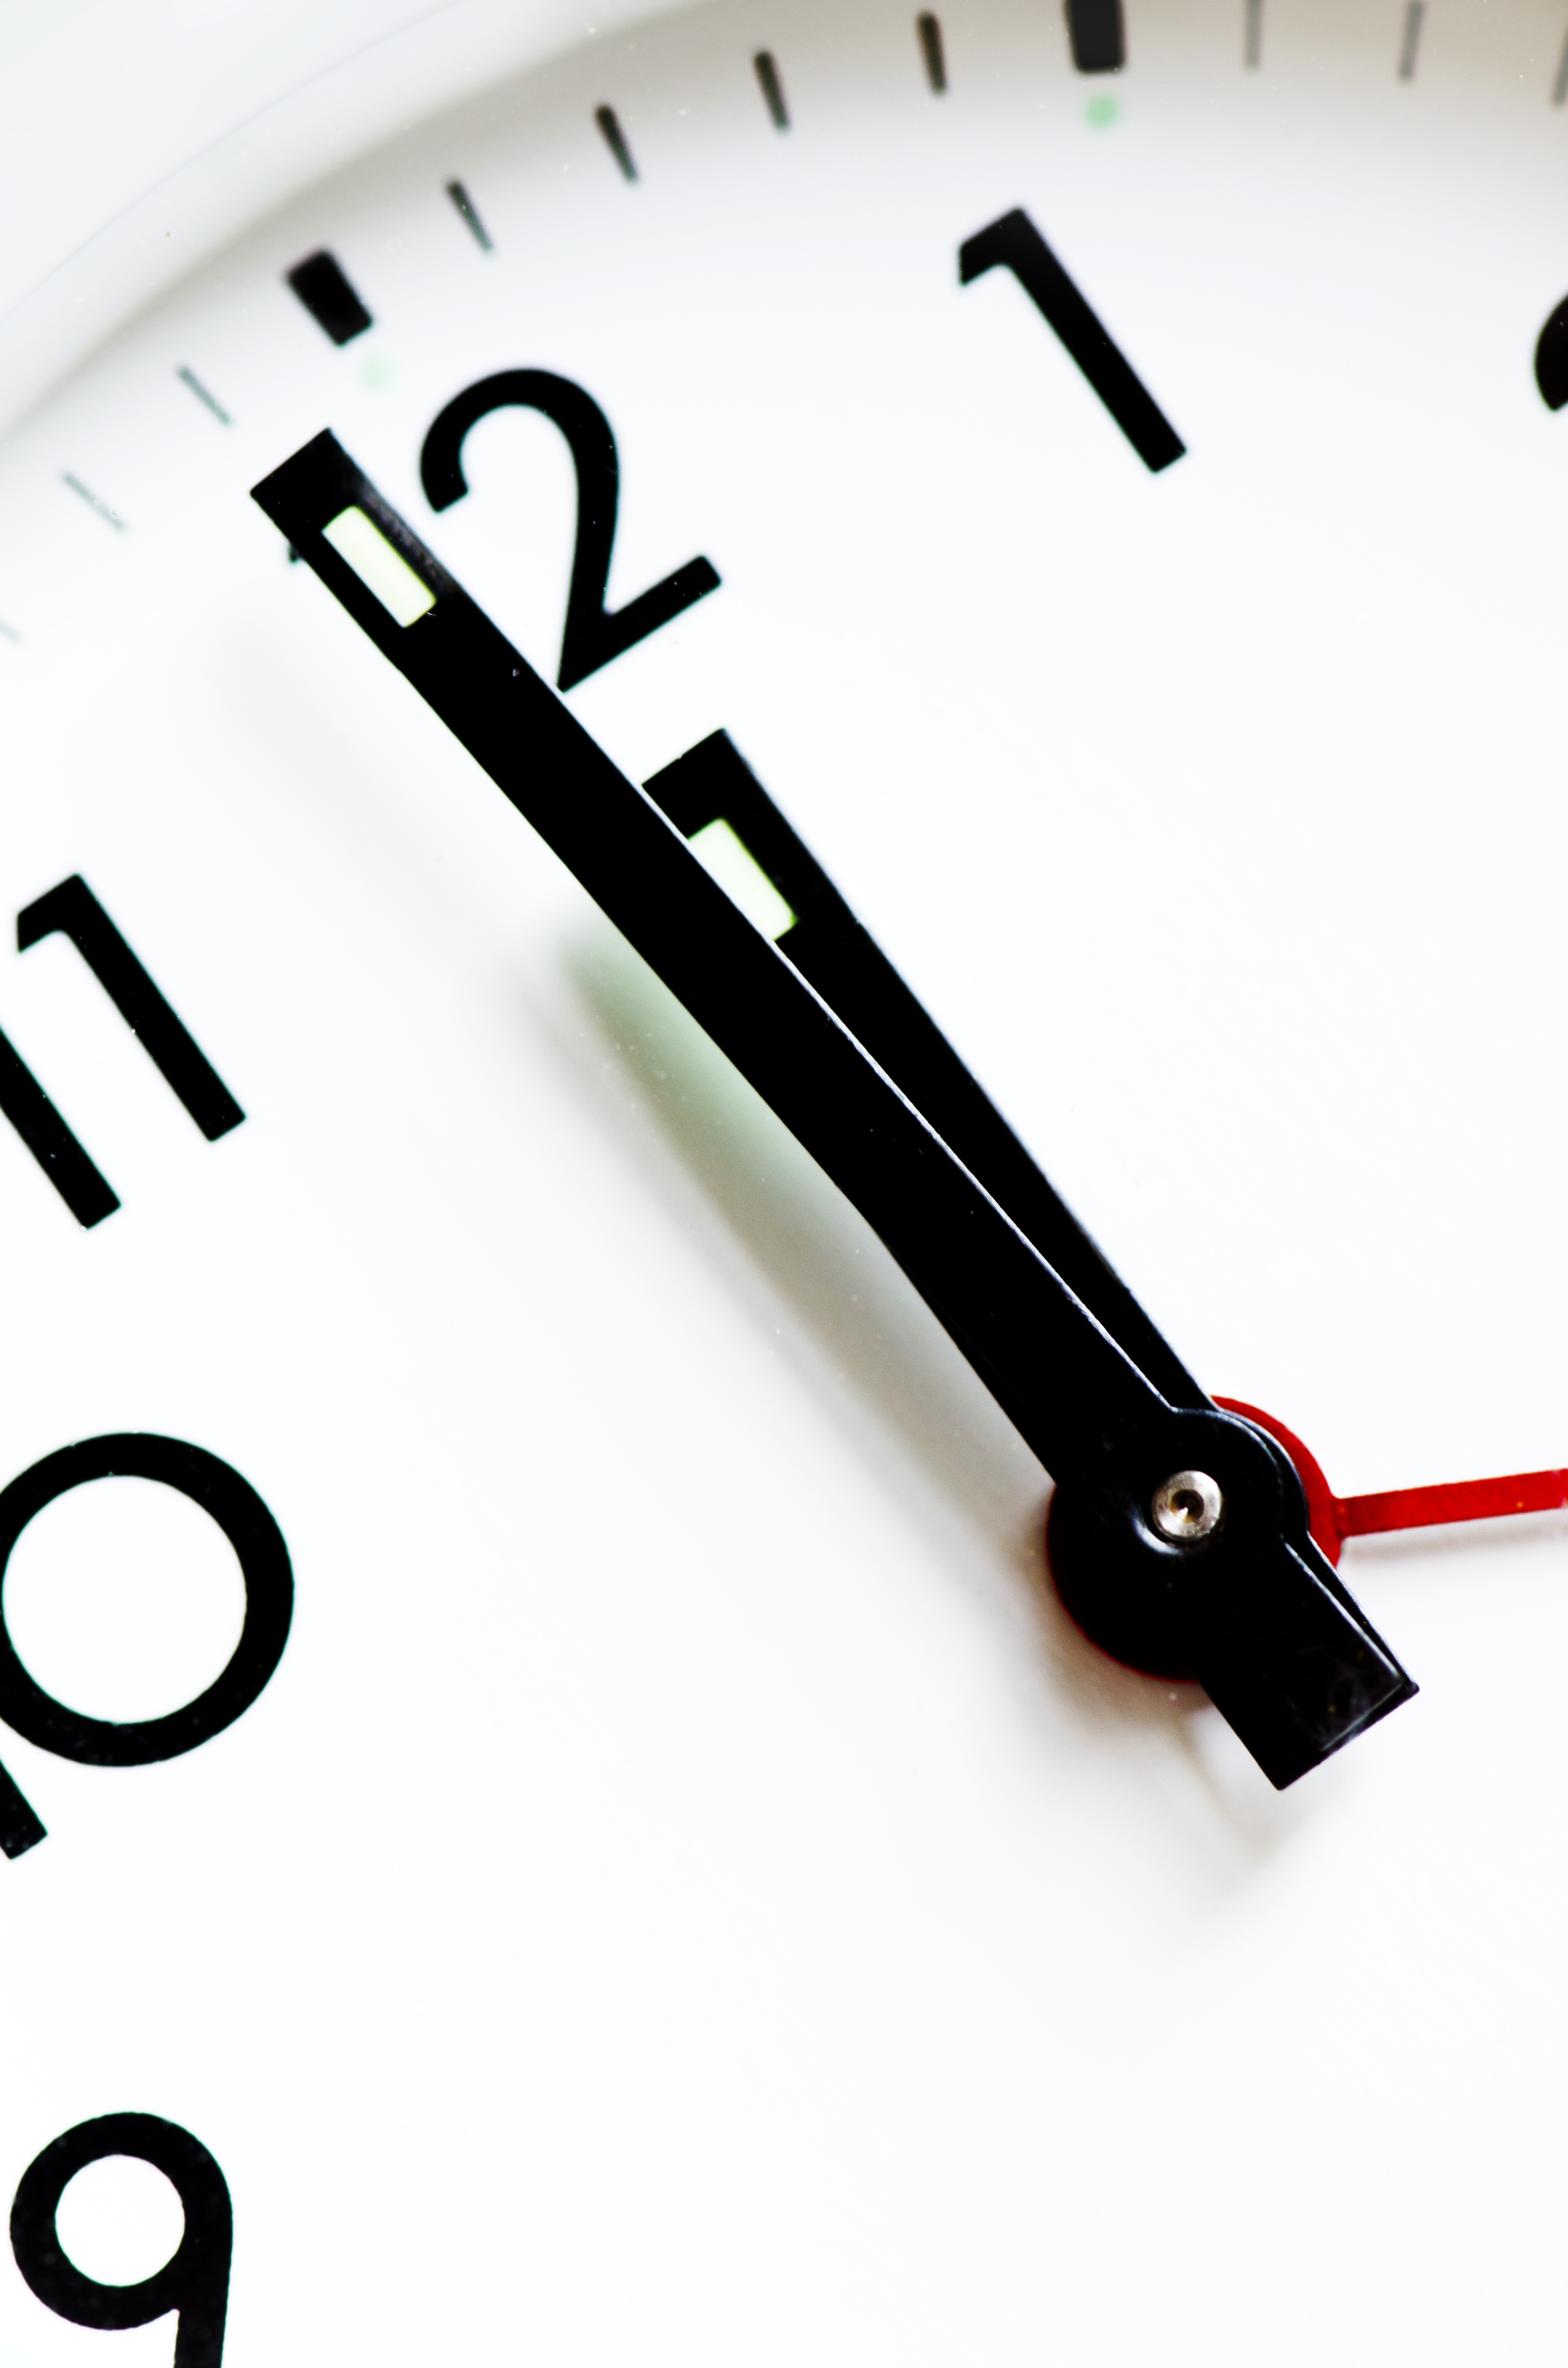
writing, hand, morning, clock, time, number, line, new year, minute, brand, font, numbers, party, hurry, calligraphy, clocks, shape, afternoon, midnight, countdown, second, hours, era, on time, appointment, pointers, new year's eve, a for twelve, railway clock